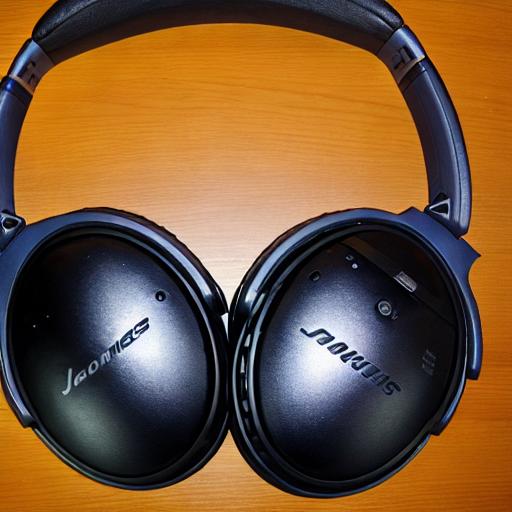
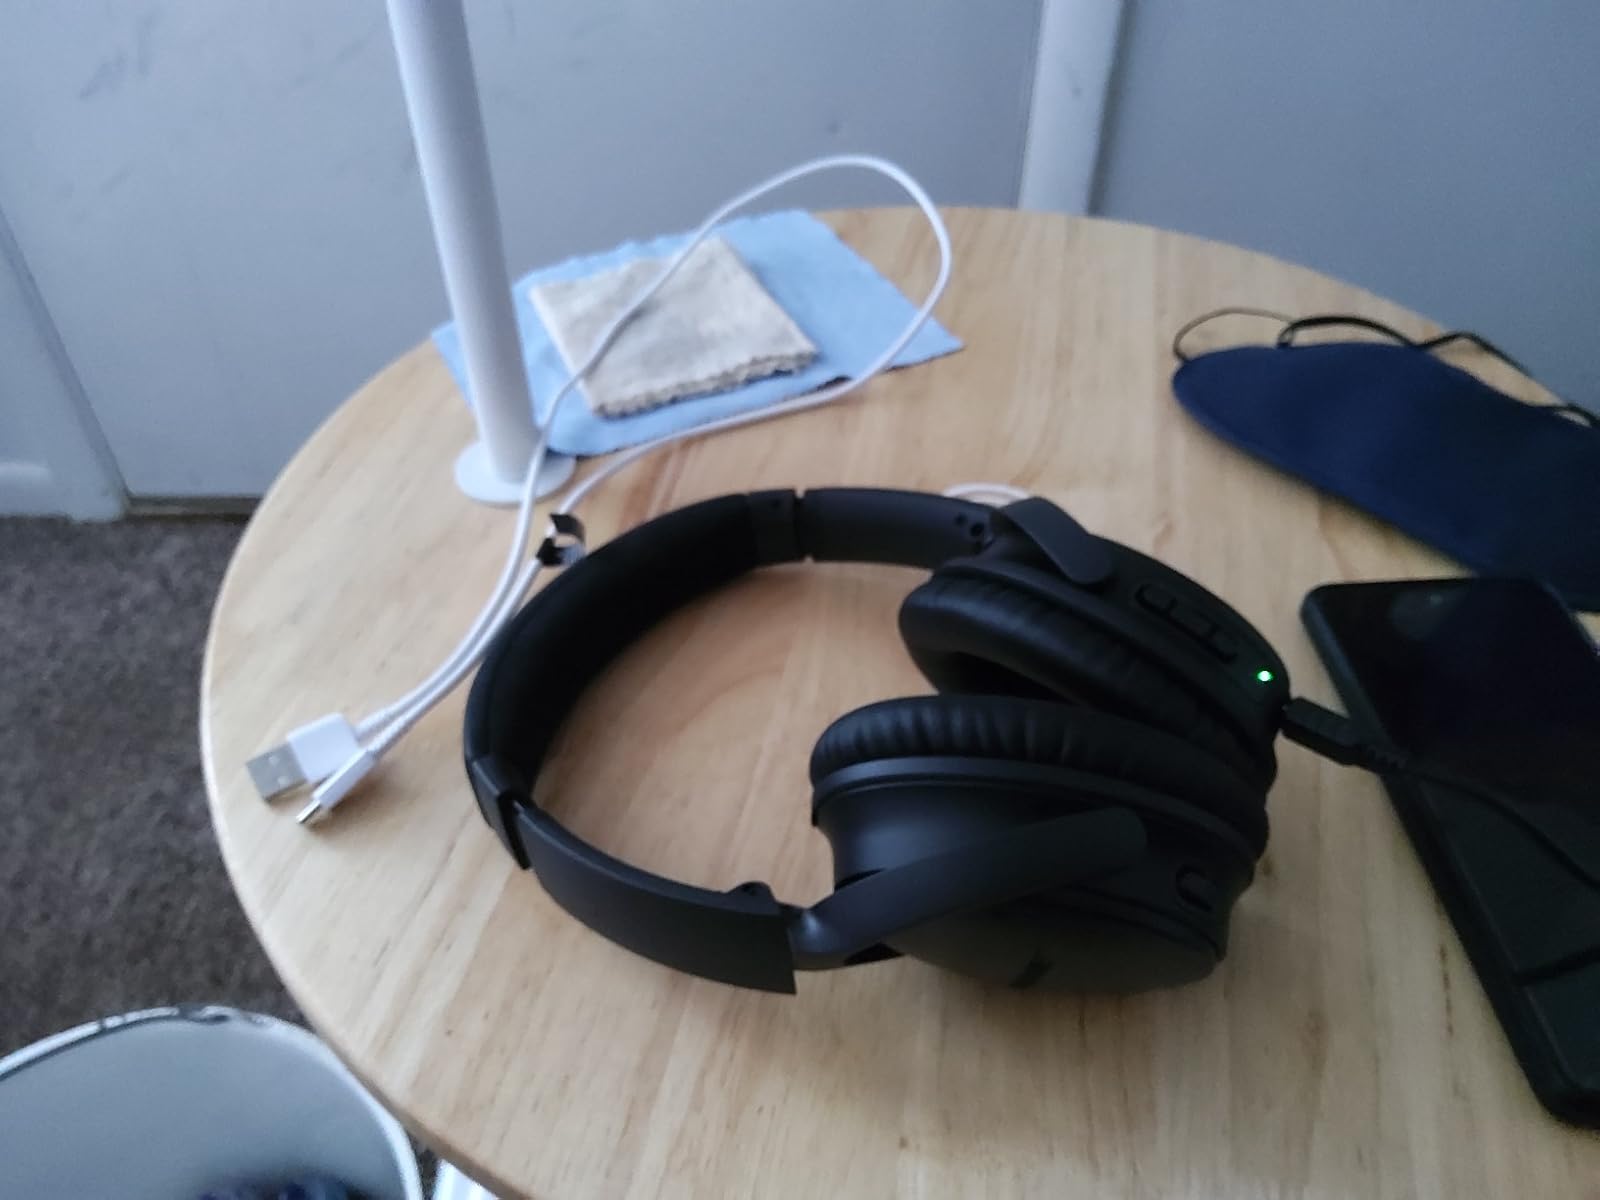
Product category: headphones
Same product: no